Foreign policy of the Recep Tayyip Erdoğan government

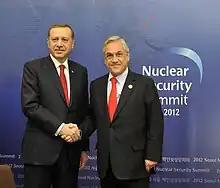
Prime Minister Erdogan and Chilean President Sebastián Piñera in Nuclear Security Summit, March 2012.

In May 2009, Brazilian President Luiz Inácio Lula da Silva visited to Turkey after visiting China and Saudi Arabia as part of his three-nation tour.